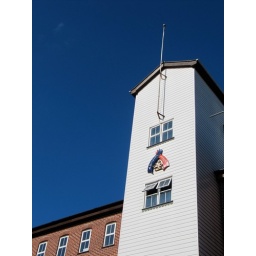
Adnams Brewery against blue sky